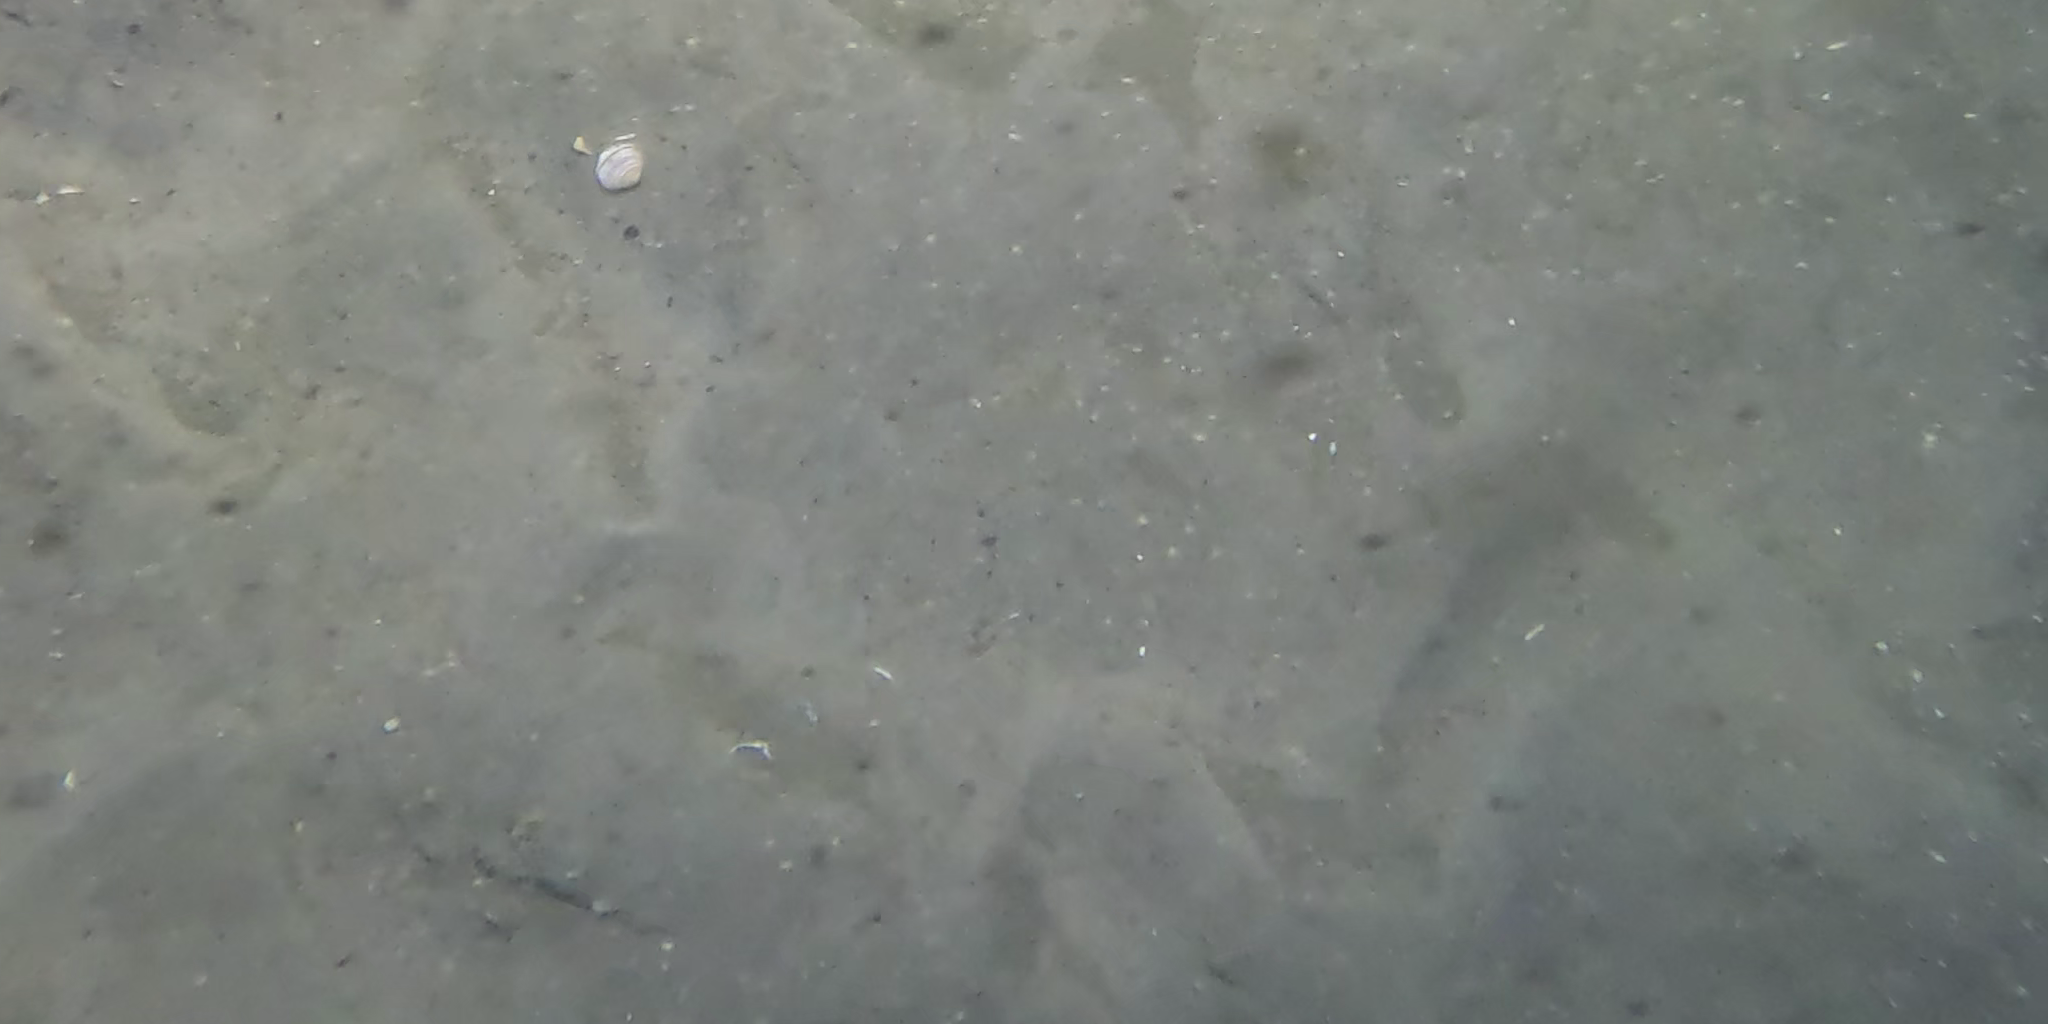
Seabed habitat: sand